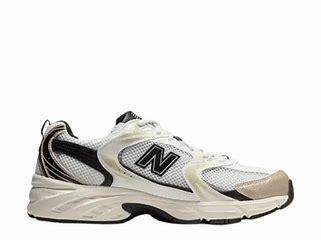
Brand: New
Model: Balance New Balance 530